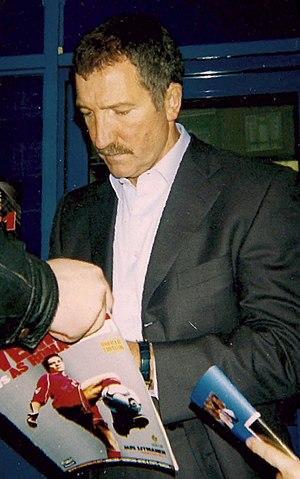
Le footballeur Graeme Souness signe des autographes devant le stade à Loftus Road. Enregistrement à partir 07.04.2001 après le match Queens Park Rangers (QPR) contre Blackburn Rovers.